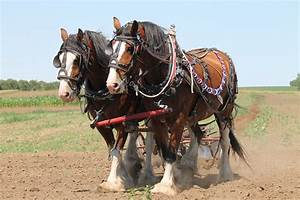
Label: horse